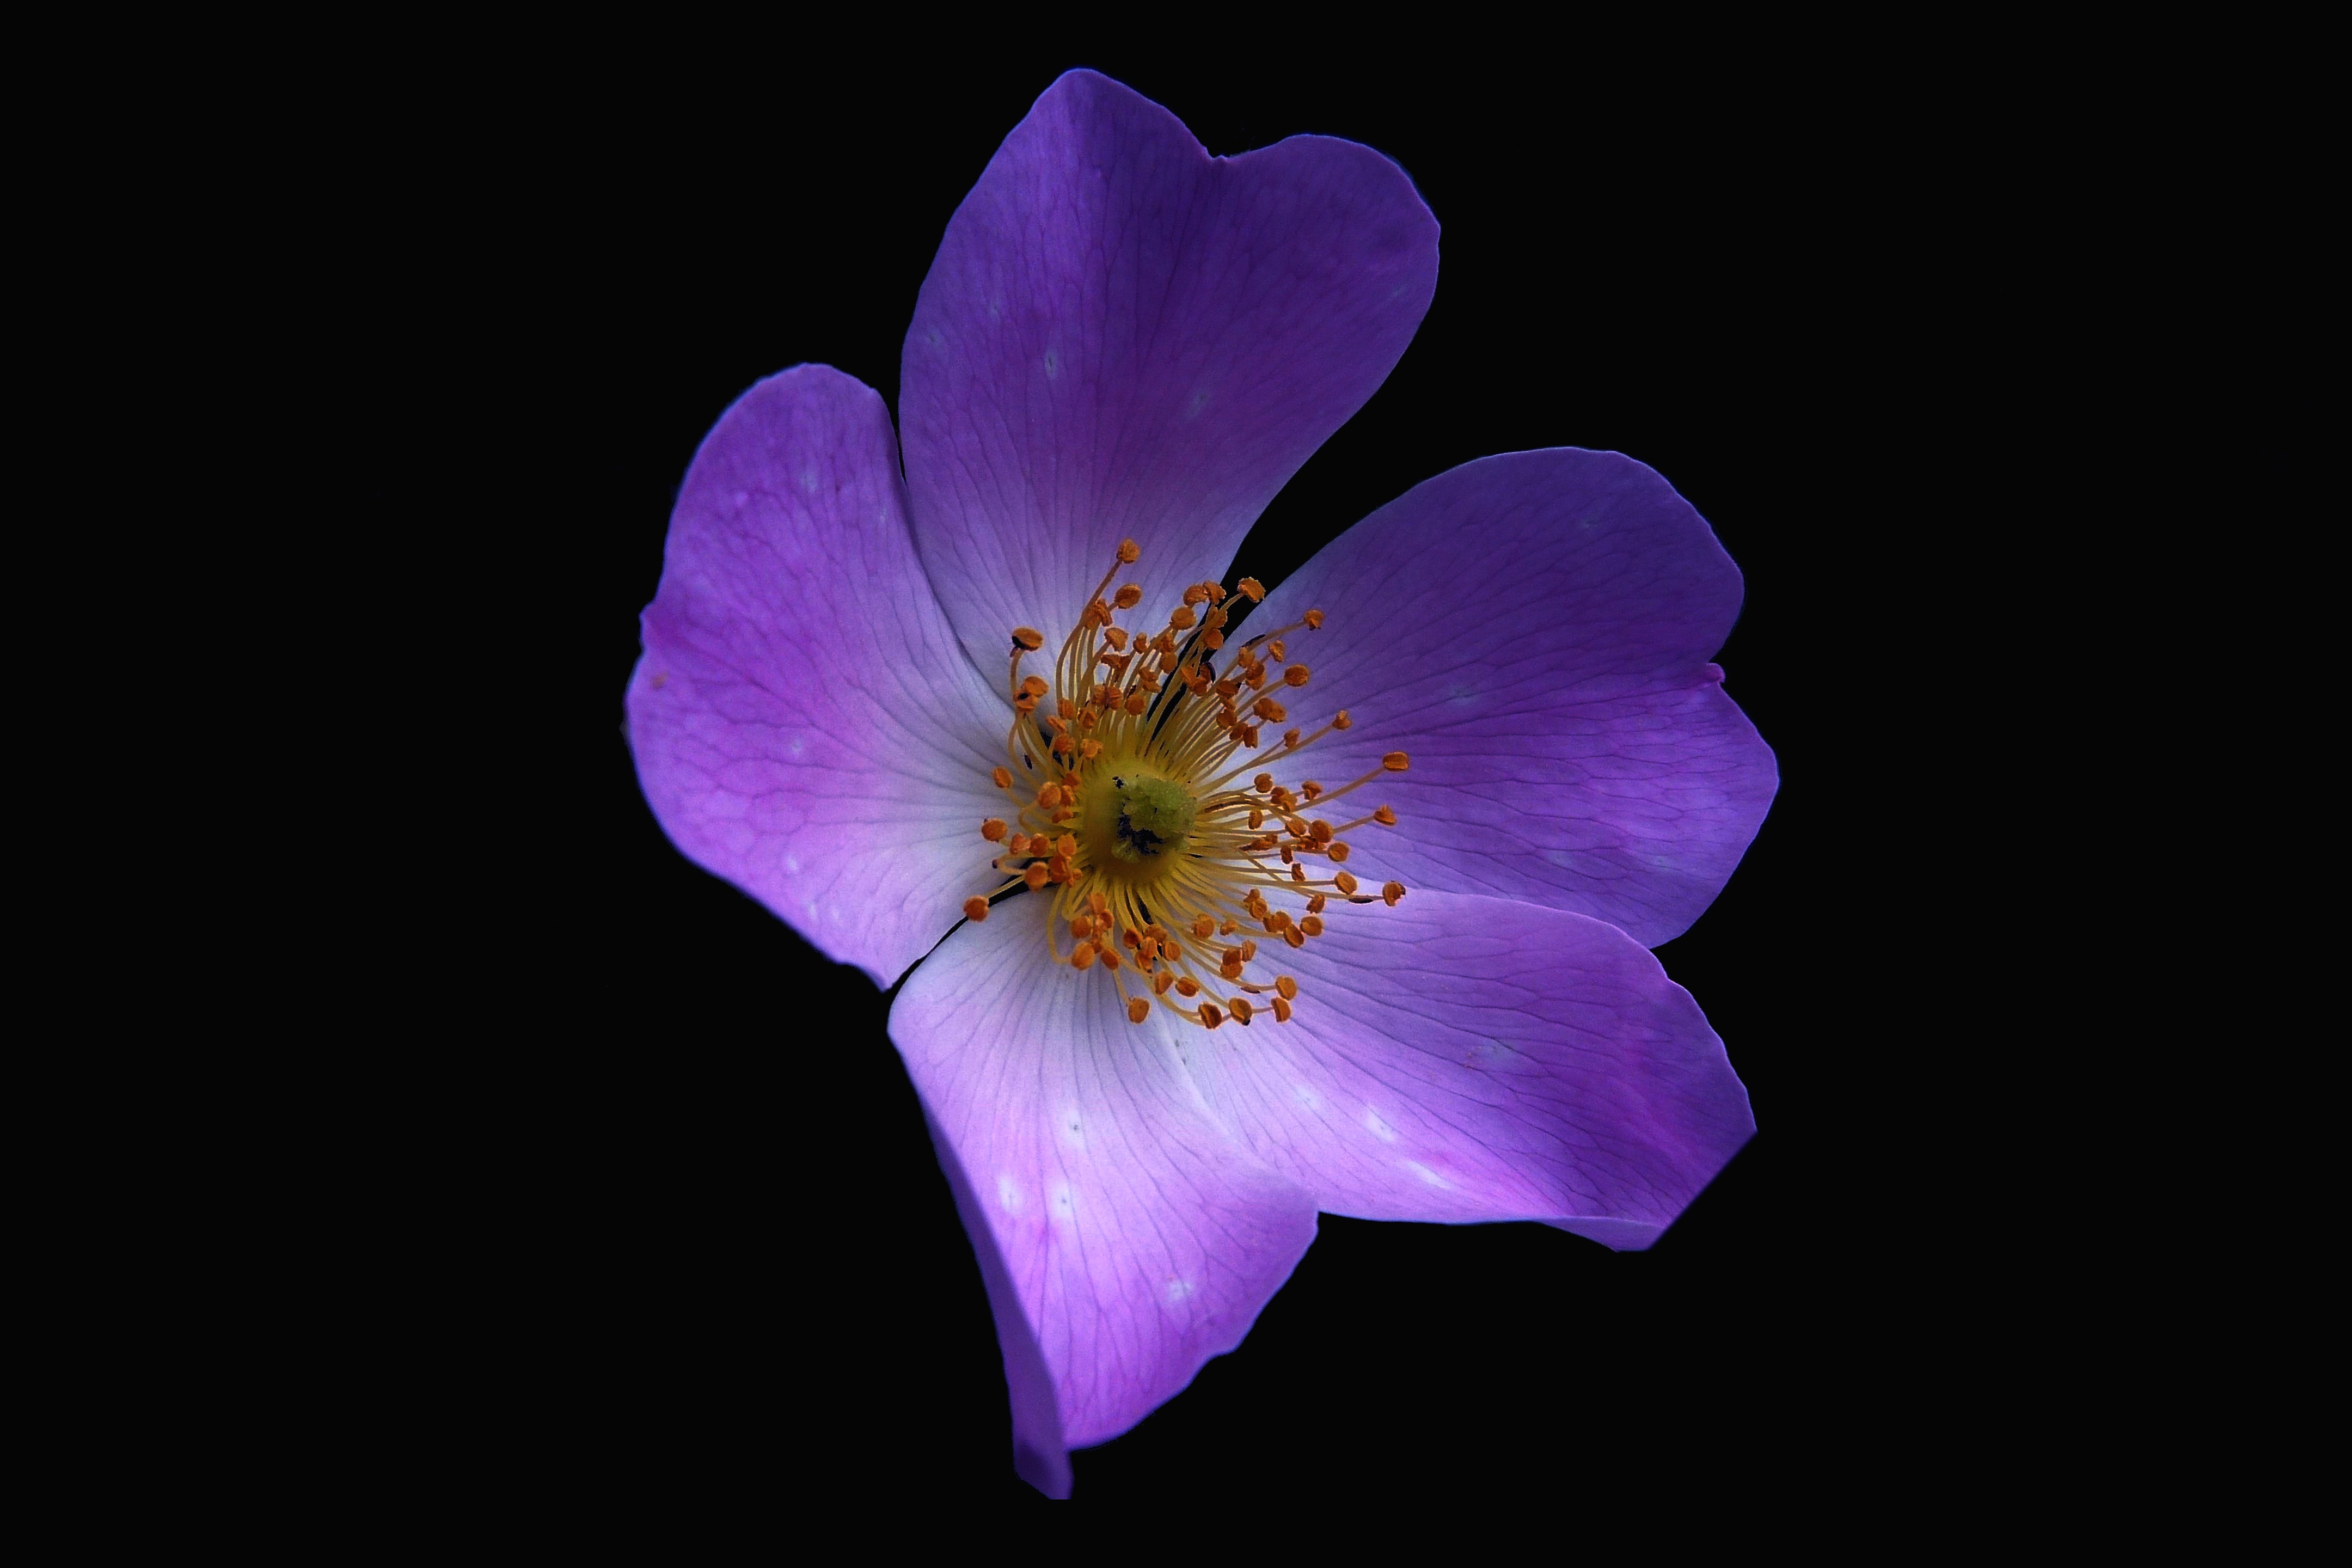
nature, blossom, plant, photography, flower, purple, petal, spring, macro, garden, flora, flowers, close up, petals, violet, stamen, macro photography, flowering plant, plant stem, land plant